Scott Rosenberg

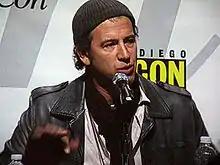
Rosenberg at the 2010 WonderCon

Rosenberg was born in Needham, Massachusetts, to a Jewish family. After high school graduation in 1981, he attended Boston University, from which he received his bachelor's degree in 1985. He earned his MFA from UCLA. While at UCLA, he had entered a screenwriting contest, in which he came in third place, and as a result, signed with his first agent. His big break came when producer Joel Silver bought his script, "Love Lies Bleeding", and he wrote an episode for the television show, "Tales from the Crypt". His screenwriting credits include major motion pictures such as "Con Air" and "Gone in 60 Seconds".